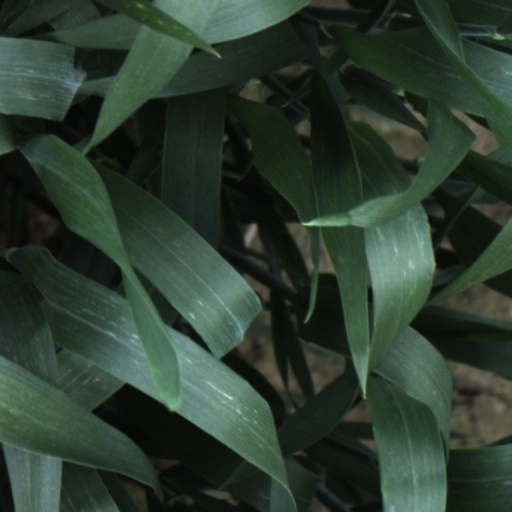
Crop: wheat